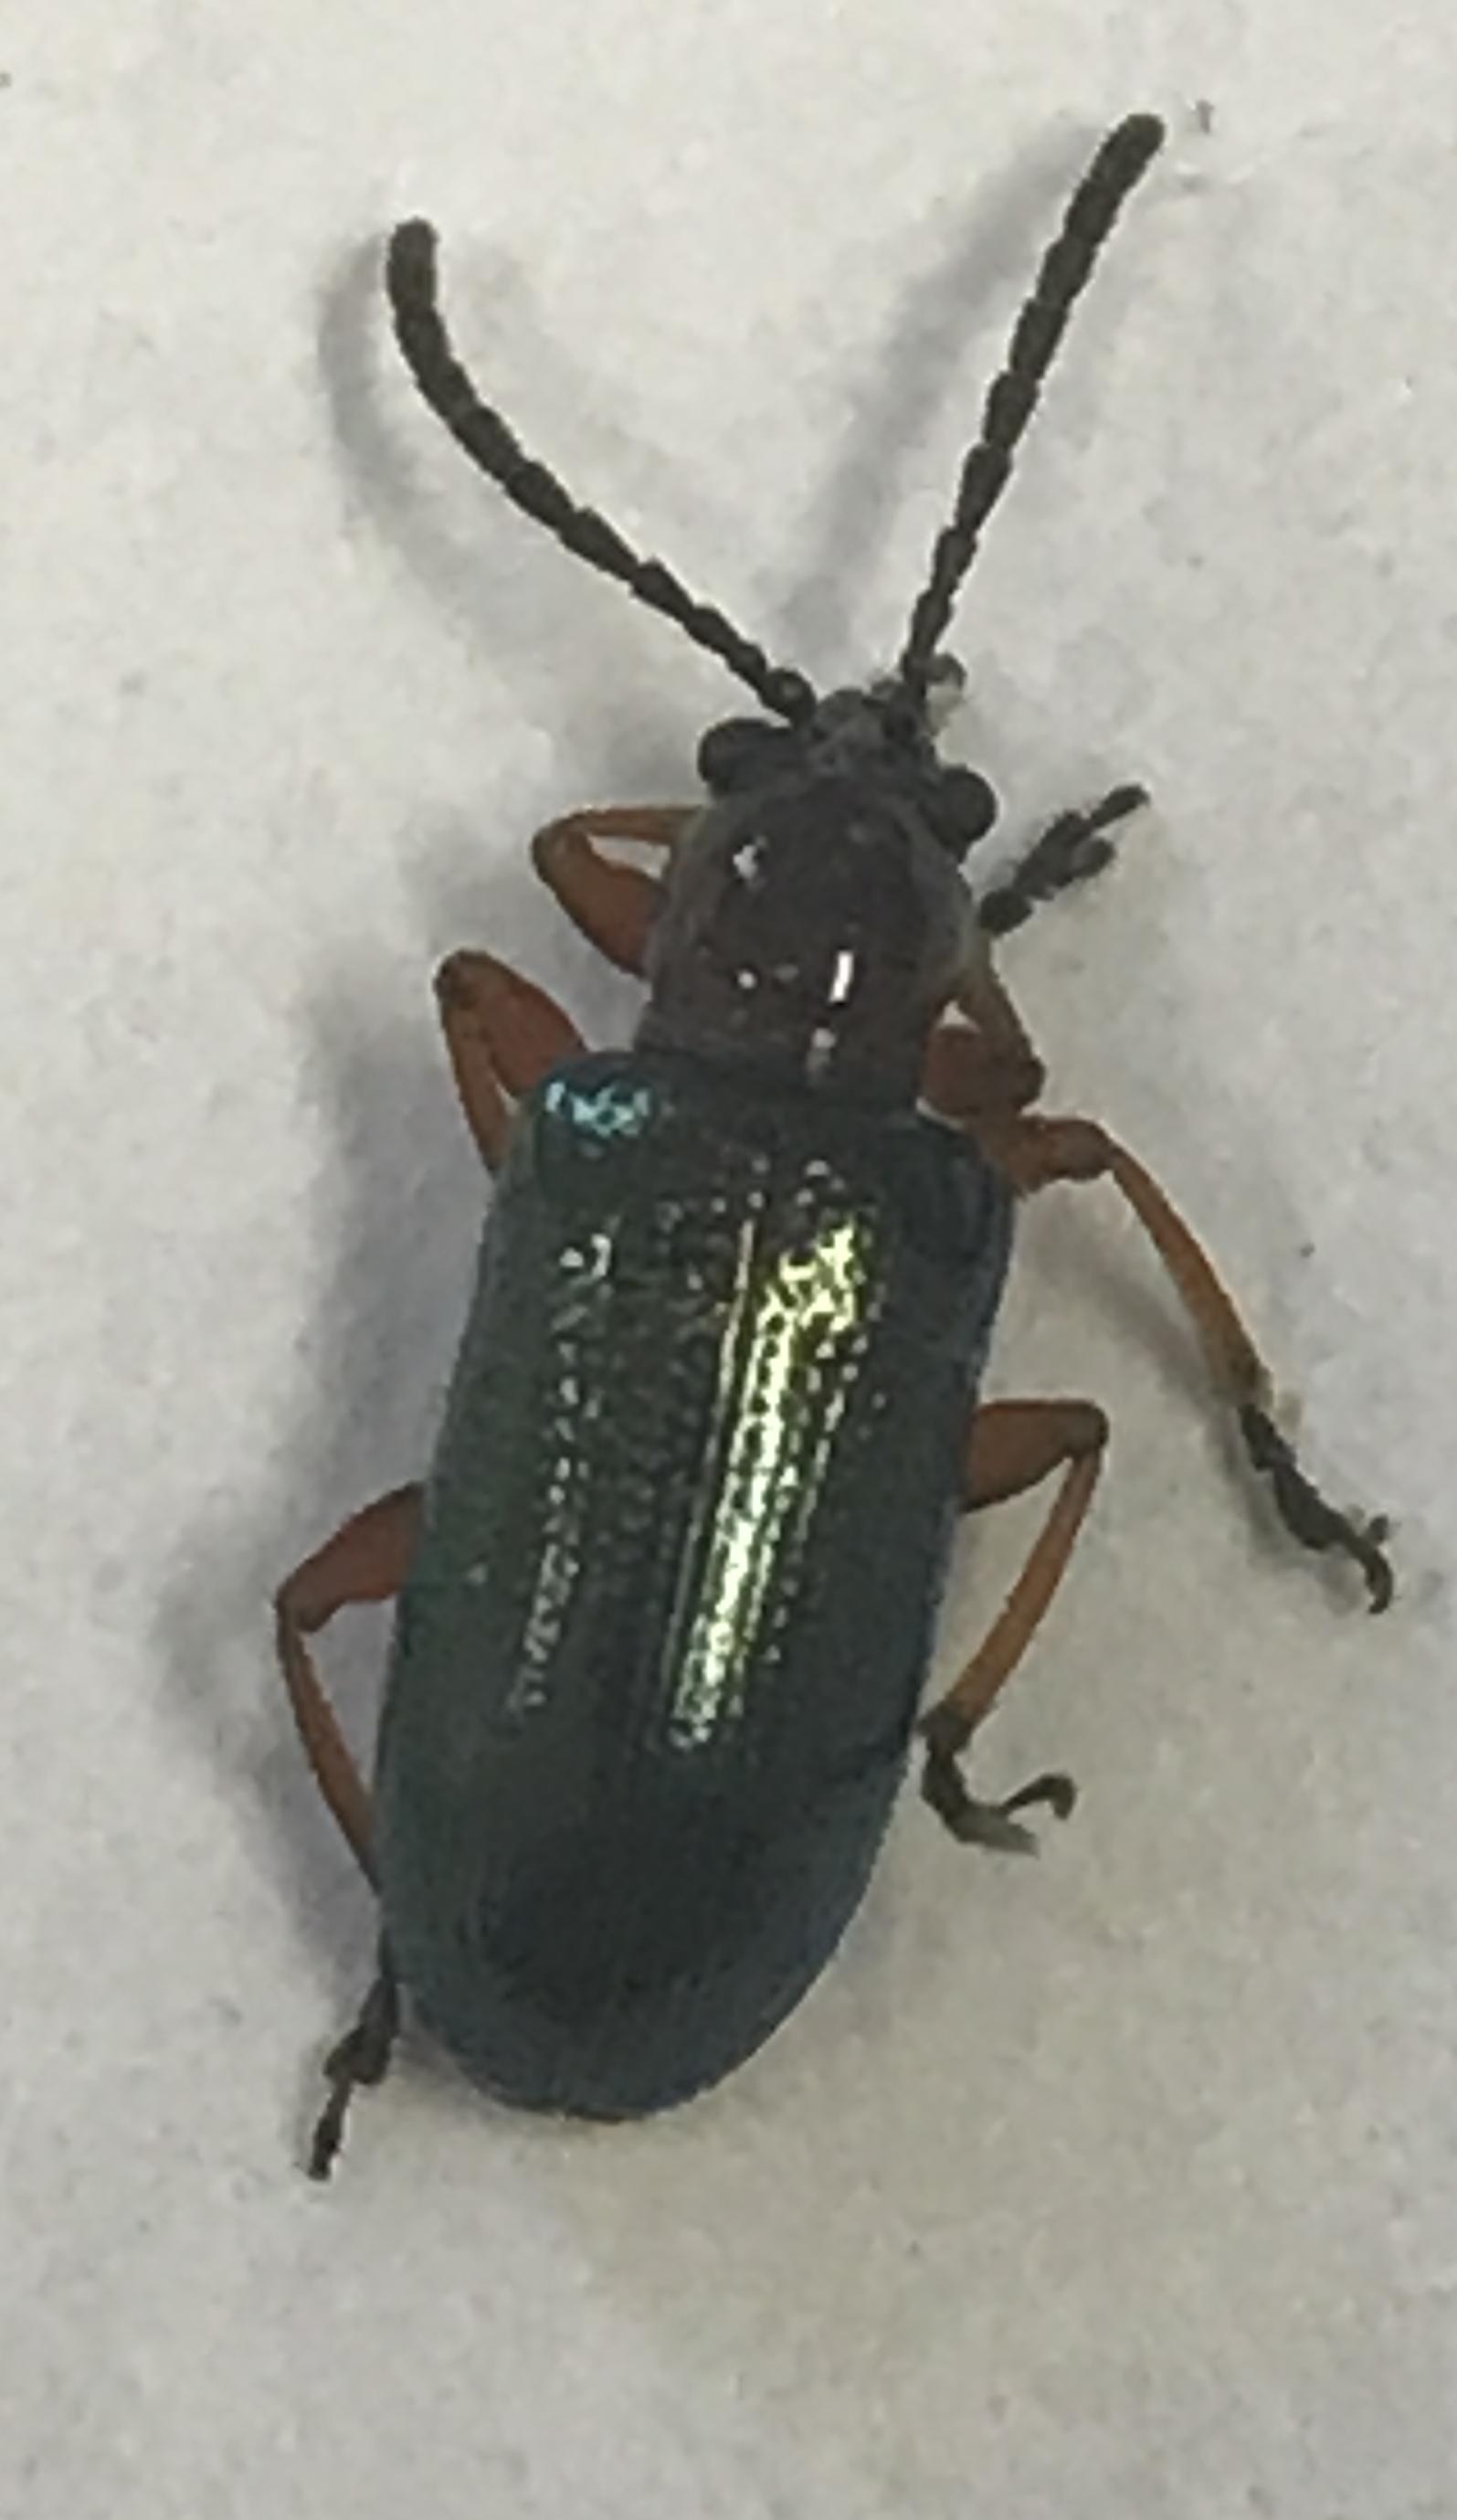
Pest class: cereal_leaf_beetle